Tymal Mills

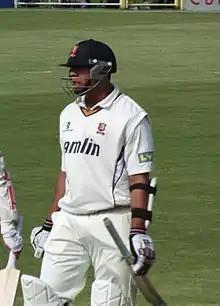
Mills playing for Essex County Cricket Club

Tymal Solomon Mills (born 12 August 1992) is an English international cricketer who currently plays internationally for England and domestically for Sussex. He is a left-arm fast bowler and a right-handed batsman who plays mainly as a bowler. He made his international debut for England in July 2016, and was a member of the English team that won the 2022 T20 World Cup.